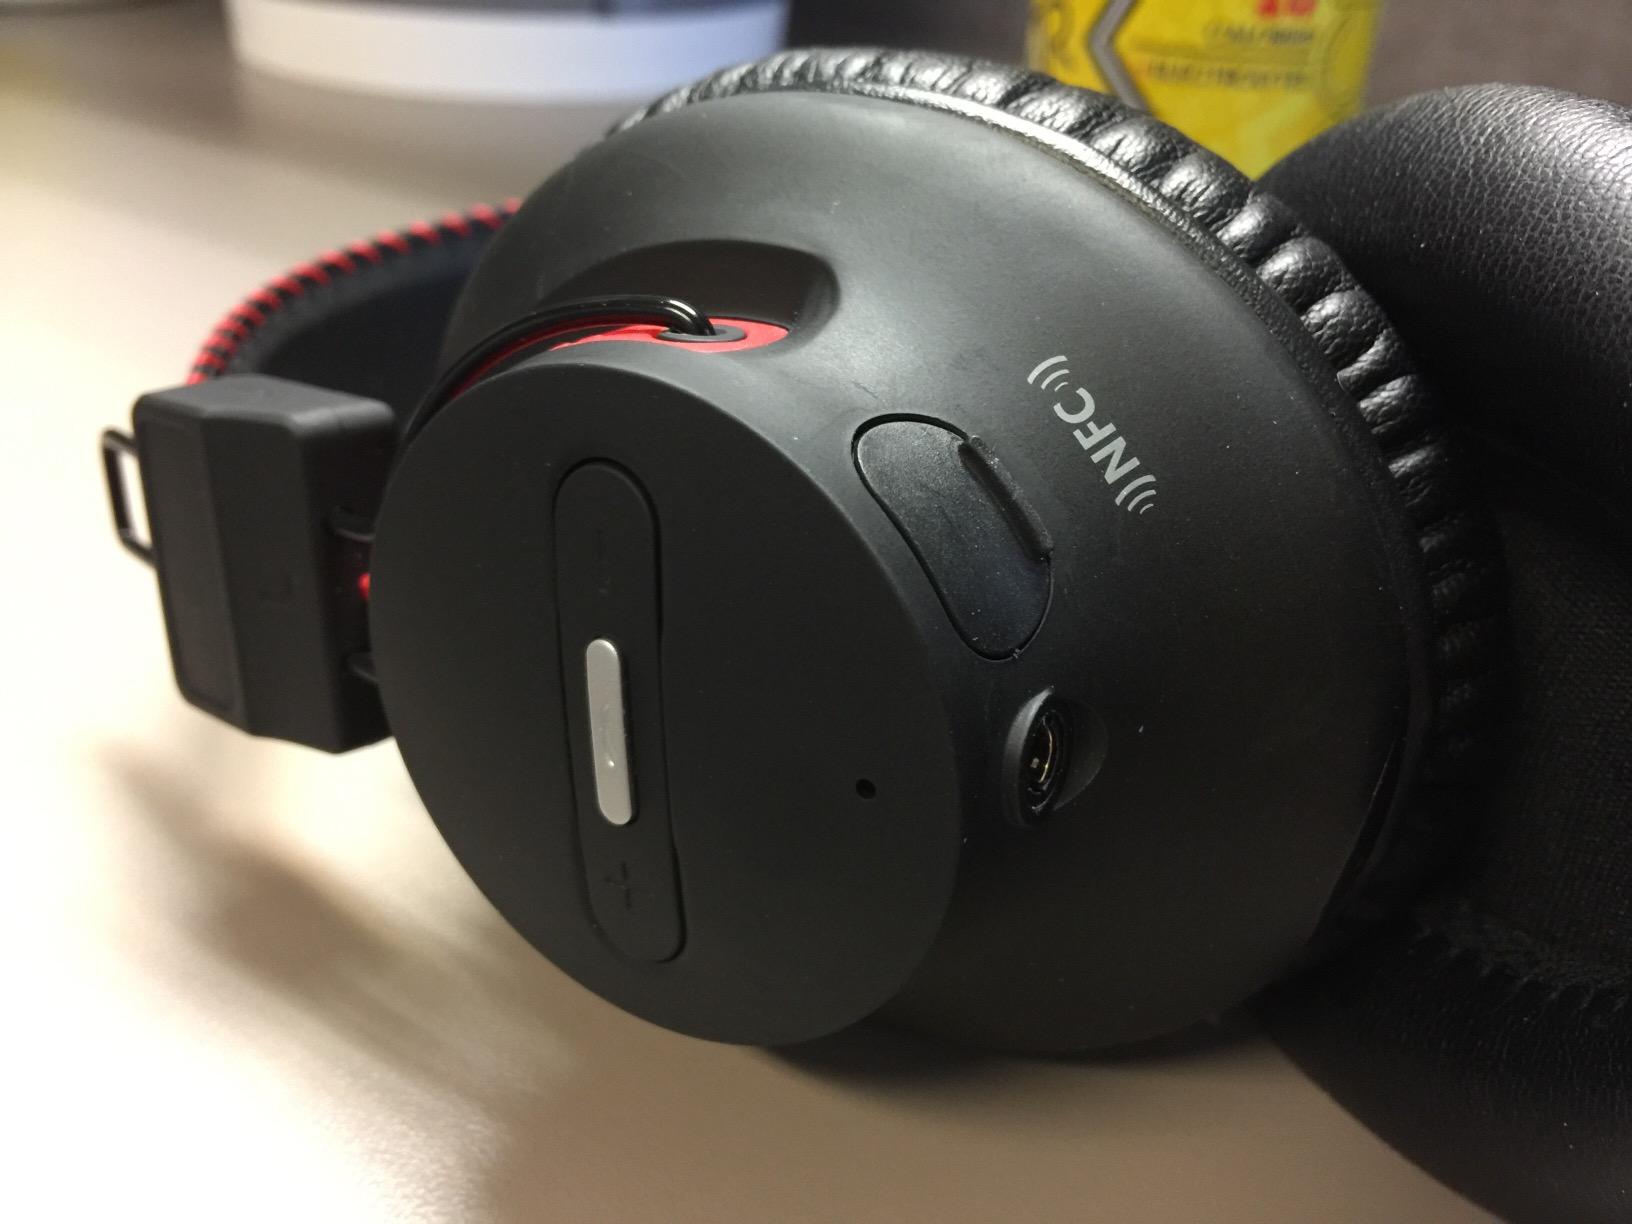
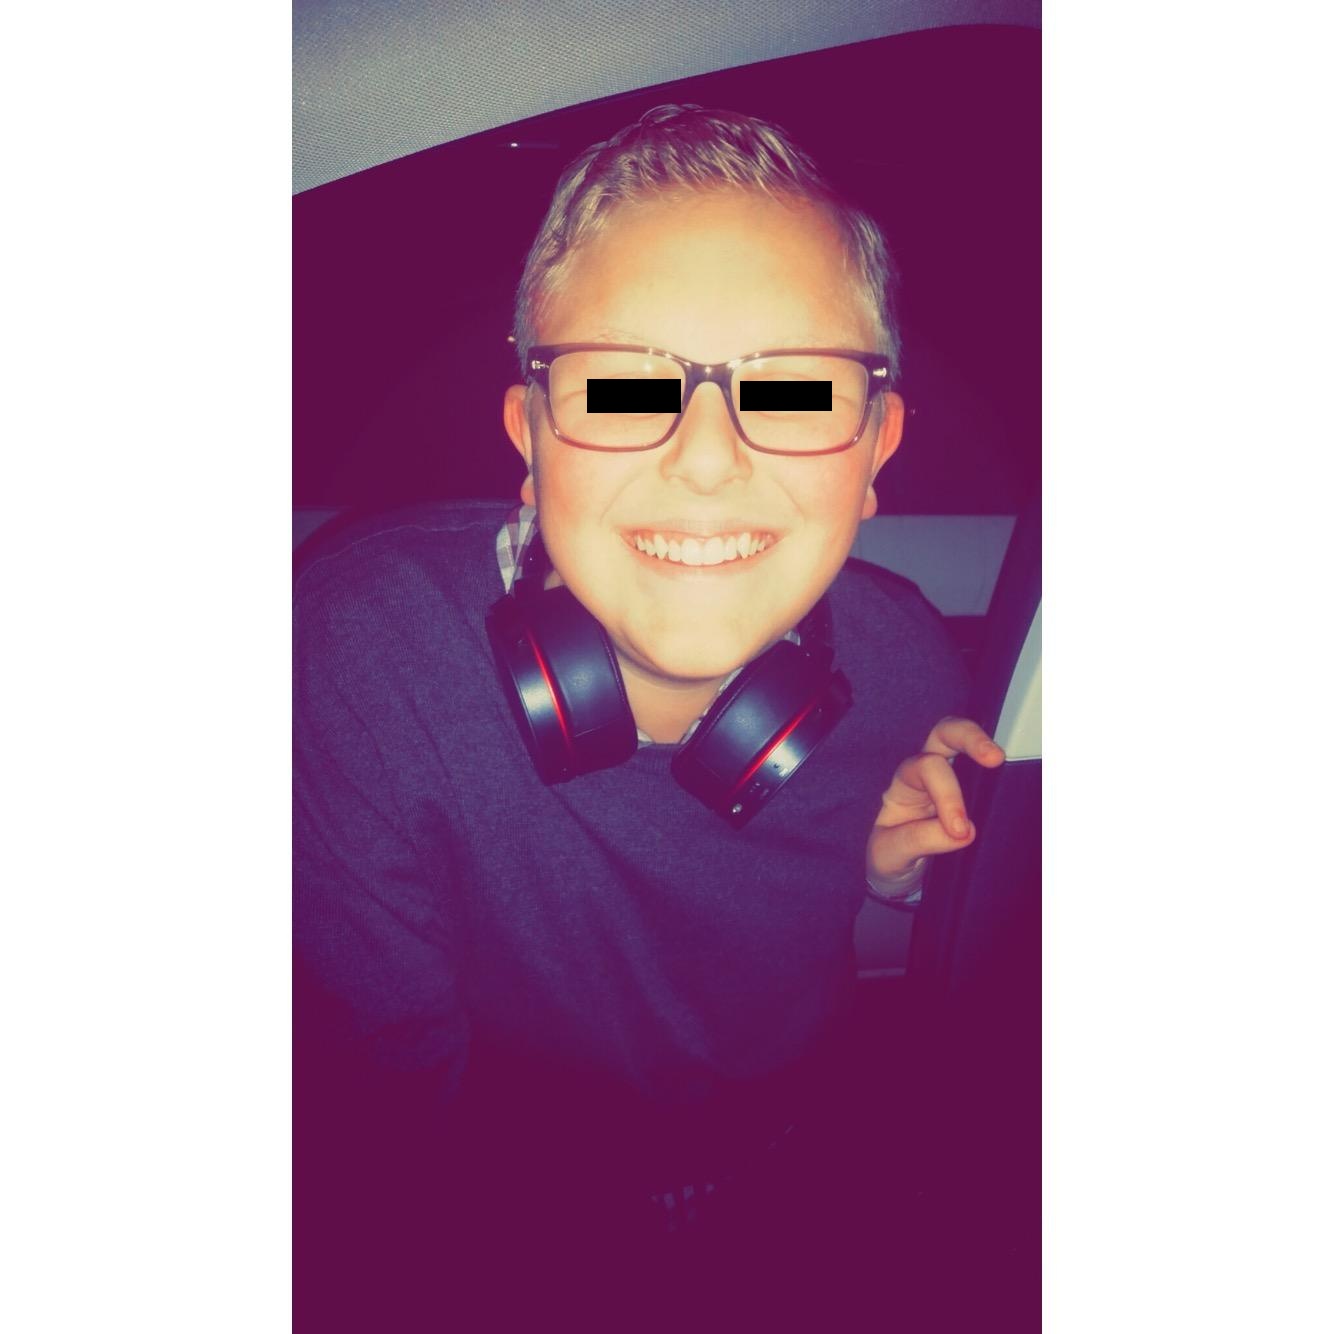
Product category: headphones
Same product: no